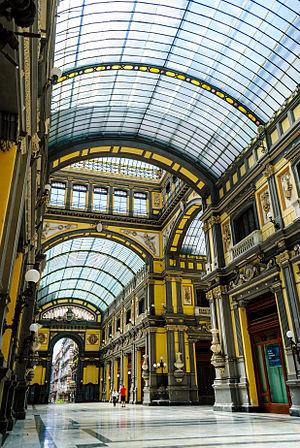
La Galleria Principe di Napoli est un passage couvert napolitain. Il a été construit comme galerie commerciale entre 1870 et 1883 entre le Musée Archéologique National et la Piazza Bellini, dans le centre historique de Naples.